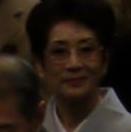
Age: 25